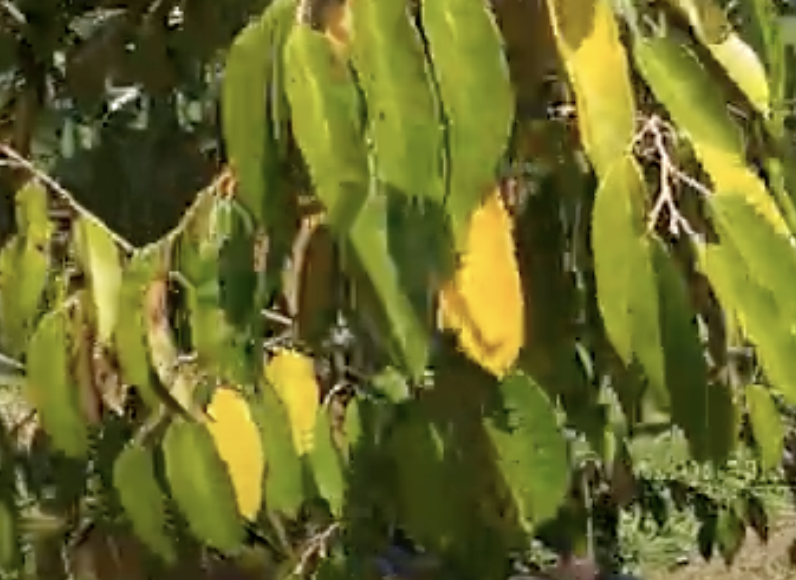
Label: yellow_leaf